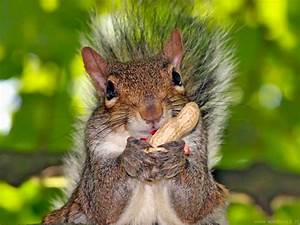
Label: scoiattolo